The Man Who Changed His Name (1934 film)

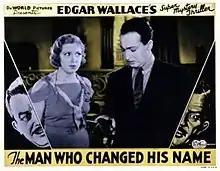
U.S. lobby card

The Man Who Changed His Name is a 1934 British crime film directed by Henry Edwards and starring Lyn Harding, Betty Stockfeld and Leslie Perrins. It was based on the play "The Man Who Changed His Name" by Edgar Wallace. It was made as a quota quickie at Twickenham Studios. The film's art direction was by James A. Carter.